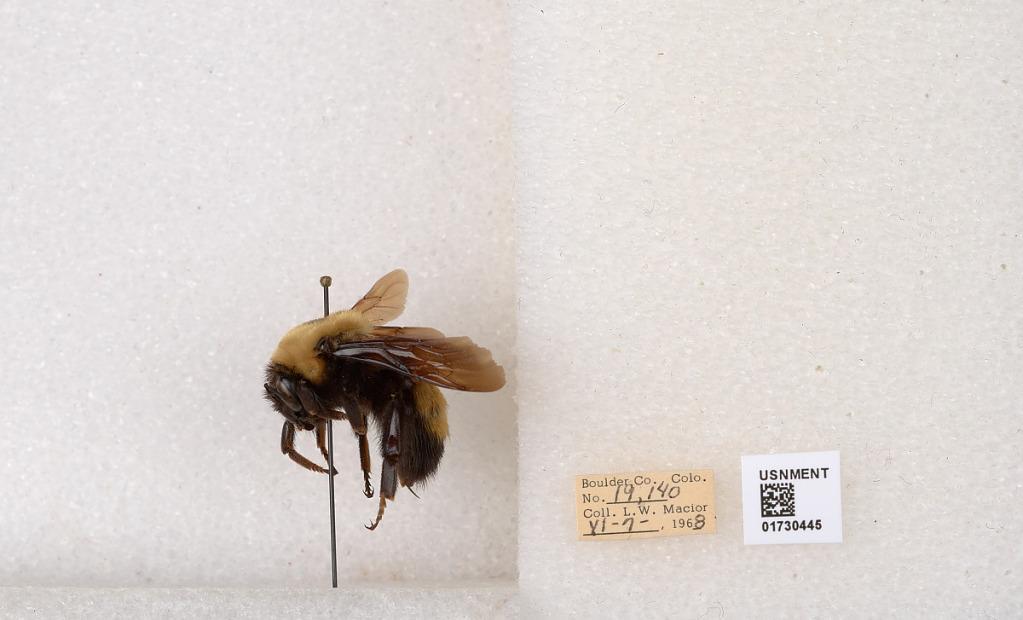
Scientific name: Bombus (Bombus) nevadensis Cresson
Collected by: L. Macior
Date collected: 1968-6-7
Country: United States
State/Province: Colorado
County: Boulder
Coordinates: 40.0925, -105.358